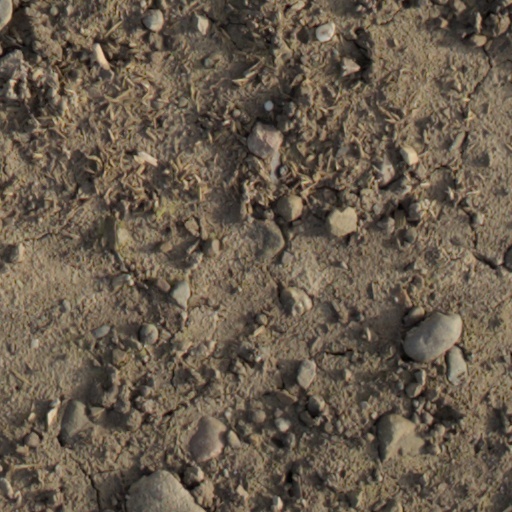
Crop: wheat